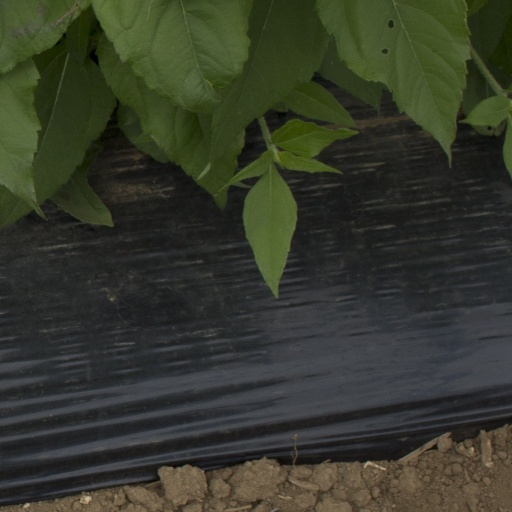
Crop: Jerusalem artichoke